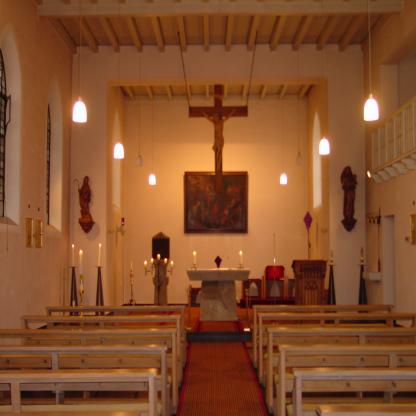
Scene: Indoor